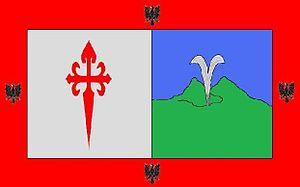
Valdefuentes est une commune d’Espagne, dans la province de Cáceres, communauté autonome d'Estrémadure.